All Saints' Church, Sherburn in Elmet

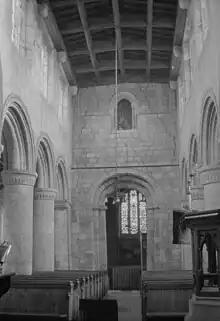
View from the nave towards the tower, in 1929

All Saints' Church is the parish church of Sherburn in Elmet, a town in North Yorkshire in England.